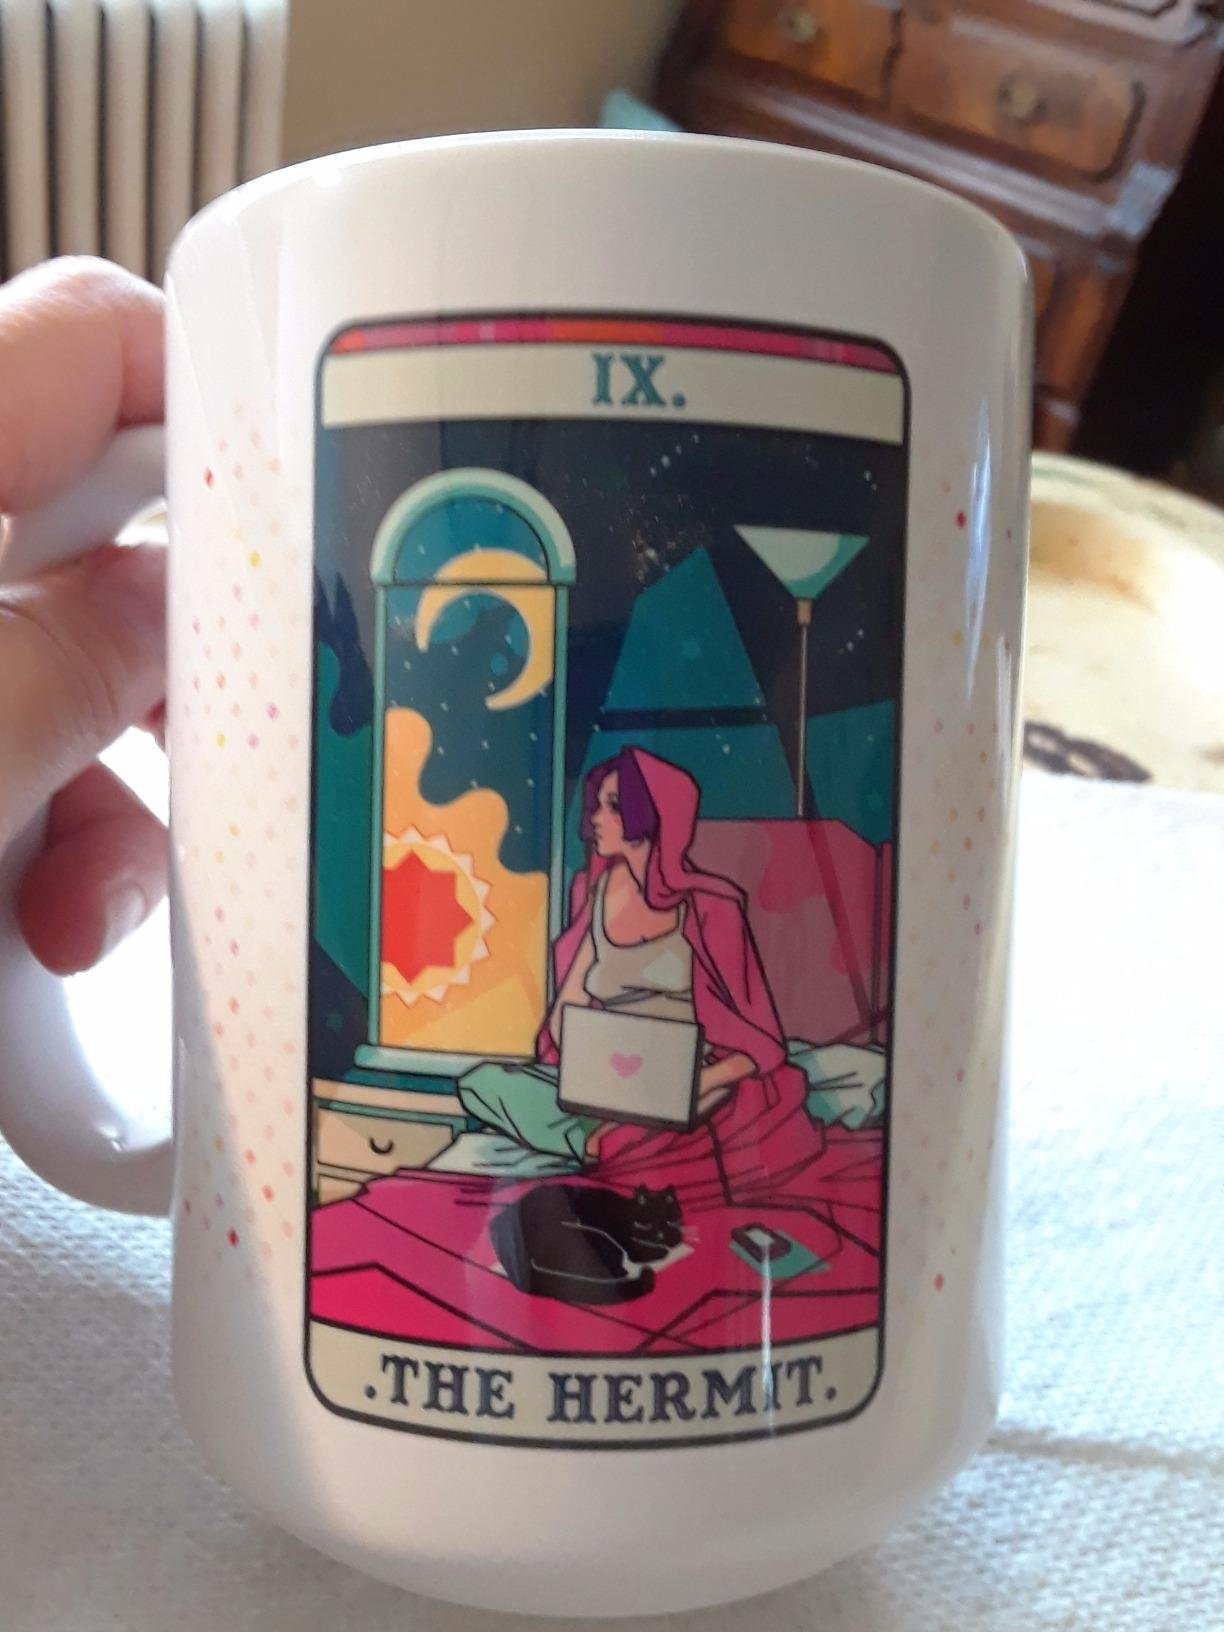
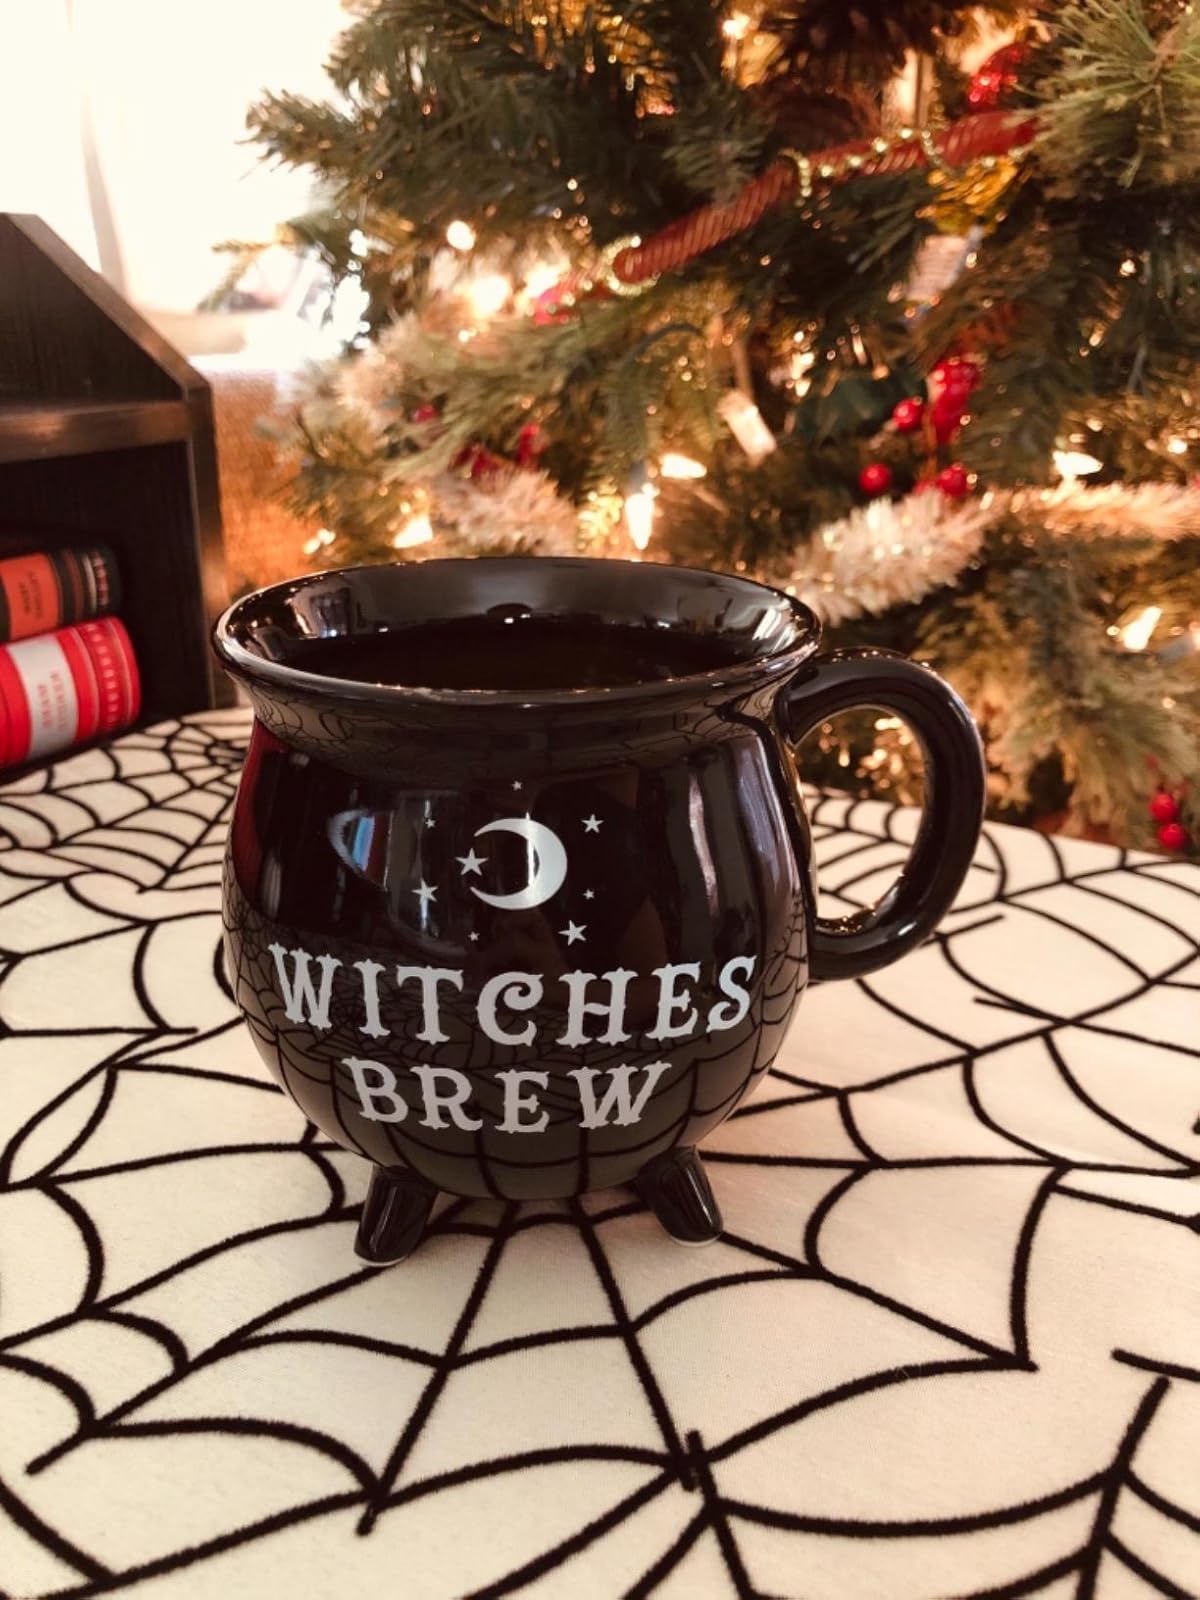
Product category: items_mug
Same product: no